Casablanca

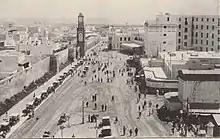
(now United Nations Square) in 1917. With its landmark Clock Tower, this space became a contact point between what the colonists called the to the left—comprising the and the Medina—and the European to the right.

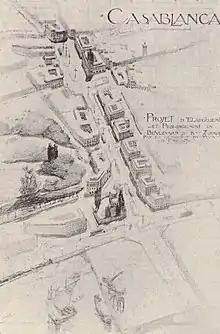

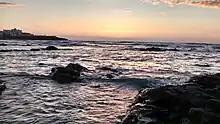
Marine shoreline of Casablanca

French control of Casablanca was formalized March 1912 when the Treaty of Fes established the French. Under French imperial control, Casablanca became a port of colonial extraction.